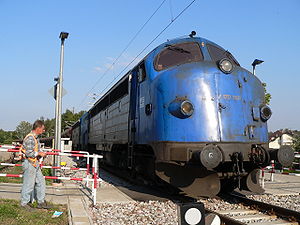
NOHAB
NOHAB MY 1131, bygget i 1957. Ses her på Enztalbahn ved Pforzheim i Tyskland.
NOHAB var en svensk industrivirksomhed fra Trollhättan.